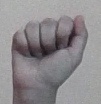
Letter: saad